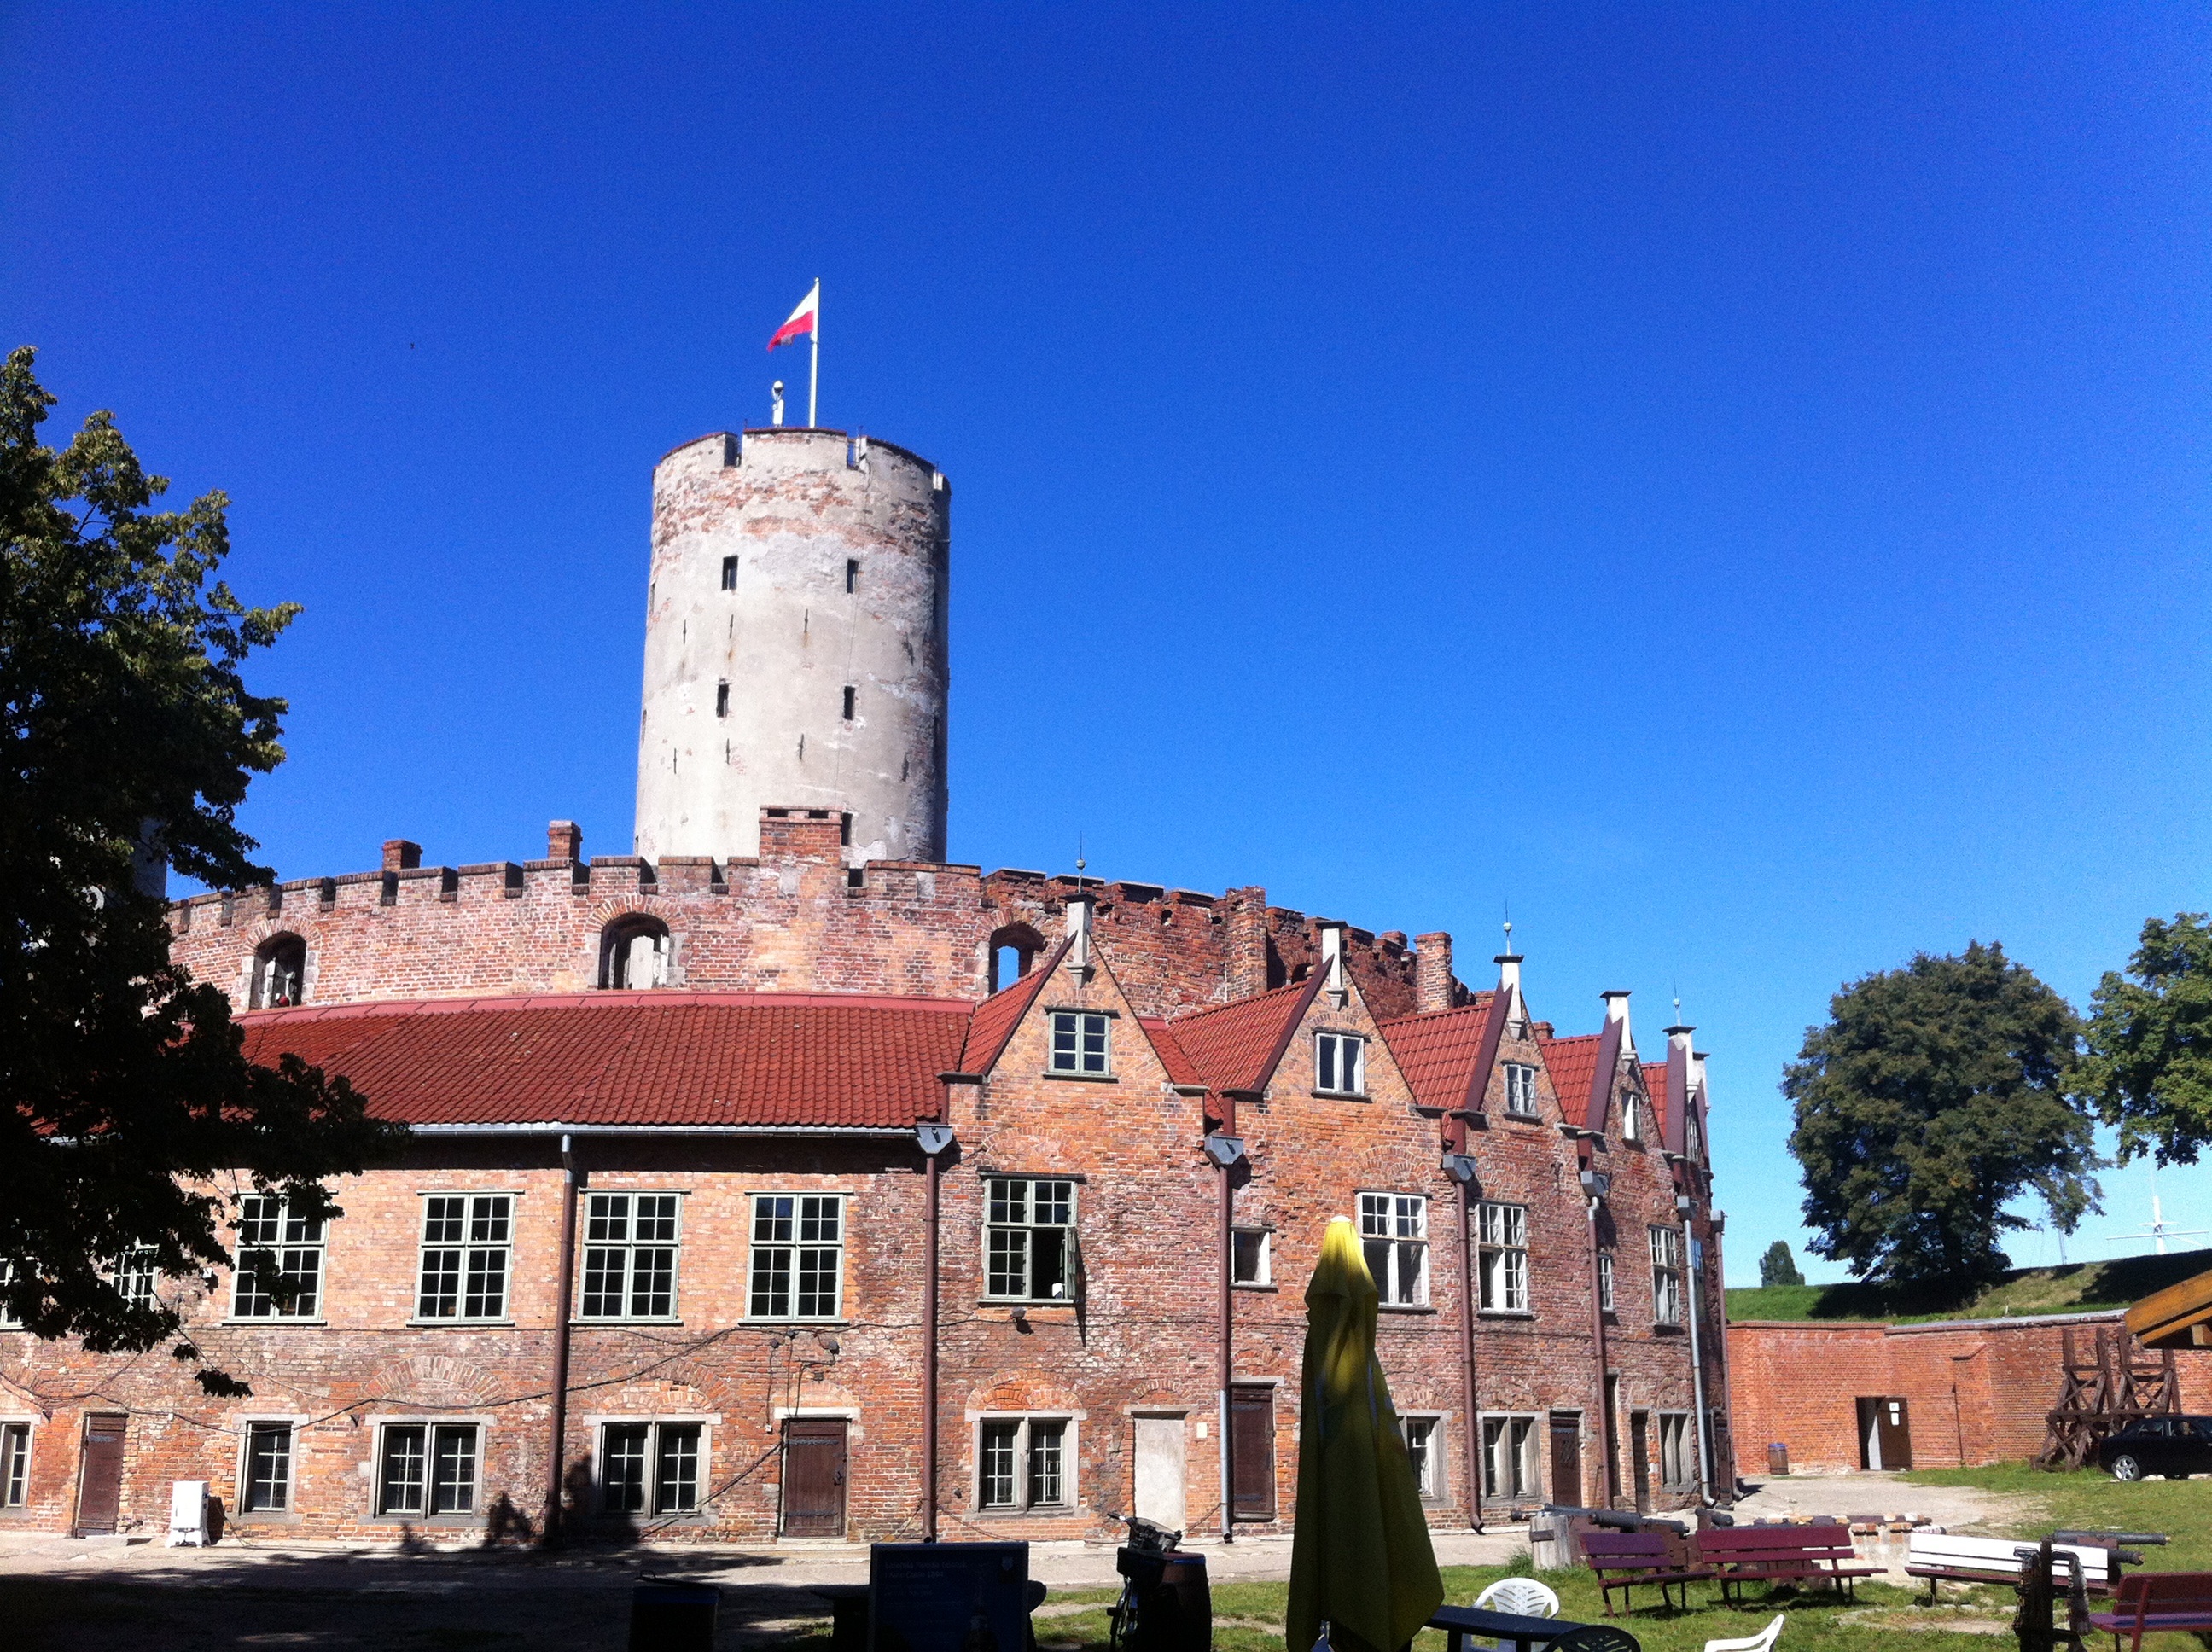
architecture, town, building, chateau, river, monument, tower, castle, landmark, church, tourism, place of worship, fortress, monastery, poland, history, napoleon, the museum, monuments, the old town, gdansk, historic site, prewar architecture, fortress vistula mouth